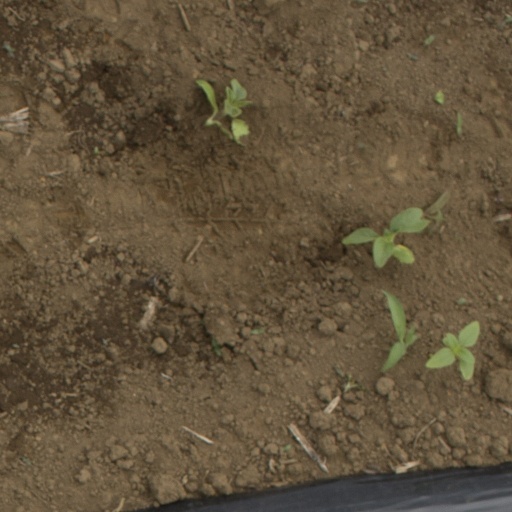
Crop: Jerusalem artichoke